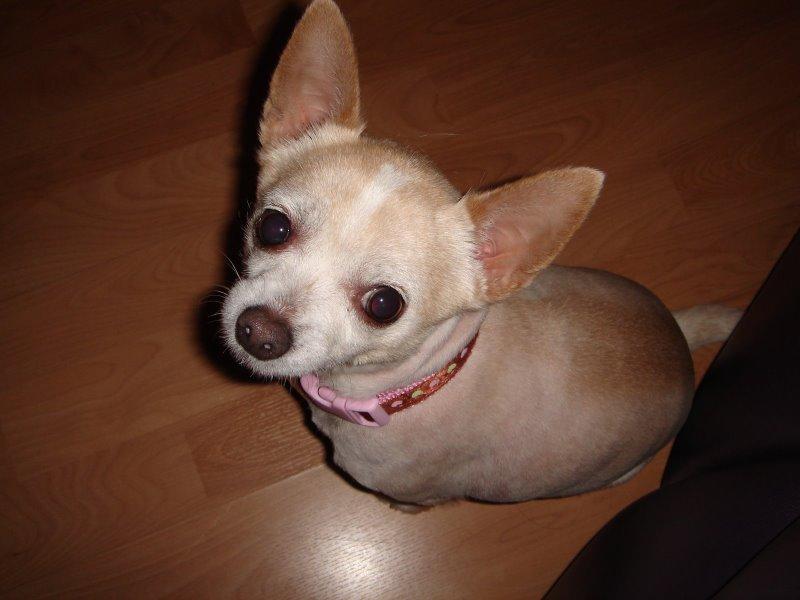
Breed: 420-n000124-Chihuahua